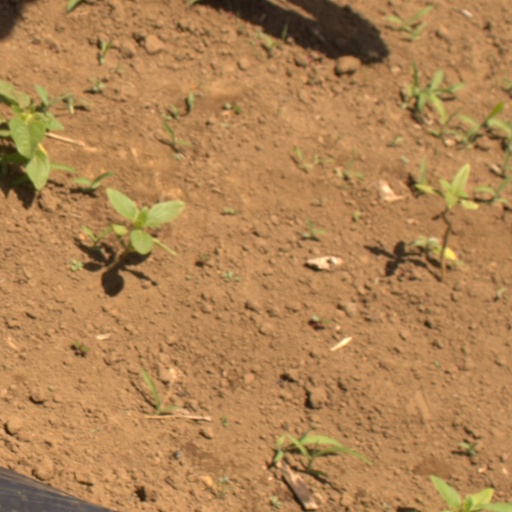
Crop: Jerusalem artichoke